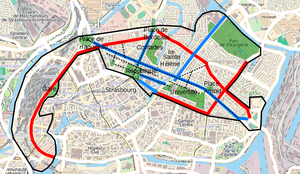
Plan schématique de la Neustadt de Strasbourg. En noir: limites de la Neustadt. En rouge: ceinture de boulevards. En bleu: principales avenues. En pointillés: perspectives. En vert: espaces verts.
La Neustadt, également appelée quartier allemand ou quartier impérial, est l'extension de la ville de Strasbourg réalisée par les autorités allemandes pendant la période de cession de l'Alsace-Lorraine.
Alfred Marzolff est un sculpteur et médailleur français, né le 4 mars 1867 à Strasbourg et mort le 4 mai 1936 à Rountzenheim. Professeur à l'École des arts décoratifs de Strasbourg et membre du cercle de Saint-Léonard animé par le peintre et marqueteur Charles Spindler, il est l'auteur d'une soixantaine d'œuvres, surtout visibles à Strasbourg et dans plusieurs localités alsaciennes, mais certaines de ses réalisations furent détruites pendant l'annexion de l'Alsace.